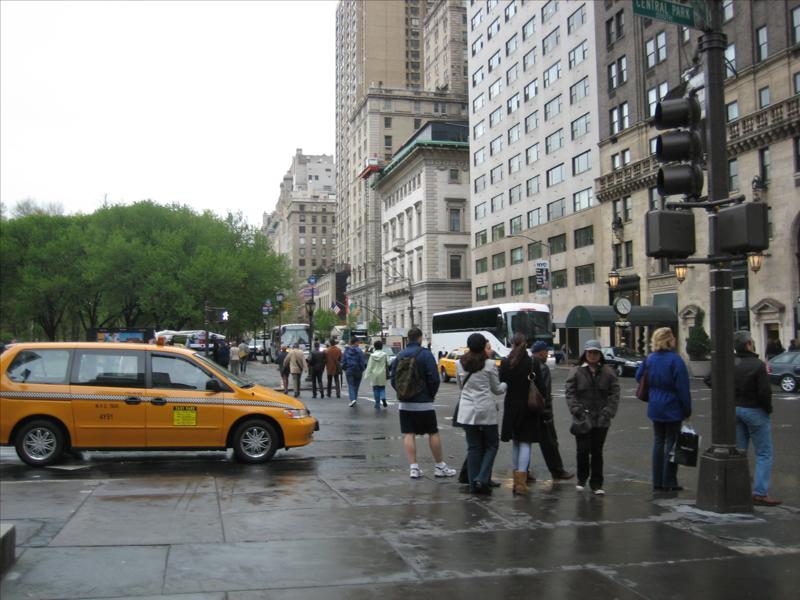
question: いつですか?
answer: 11時20分

question: 手前で何人信号待ちしてますか?
answer: 8人

question: 信号機の色は何色ですか?
answer: 黒色

question: 手前の車の色は何色ですか?
answer: 黄色

question: どんな天気ですか?
answer: 曇り

question: 左奥には何がありますか?
answer: 木

question: バスは何色ですか?
answer: 白色

question: 奥には何がありますか?
answer: デパートが並んでいる